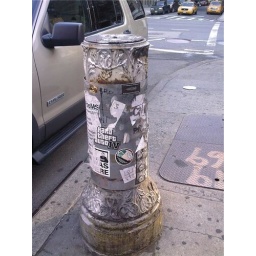
call box remnant in silver